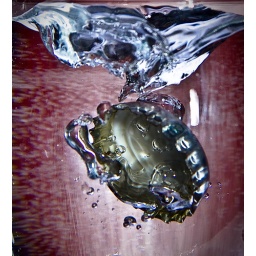
bottle top in water